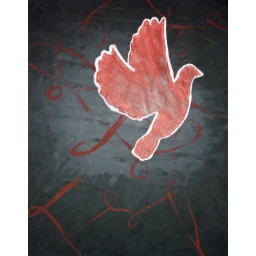
A painting of a red bird in flight